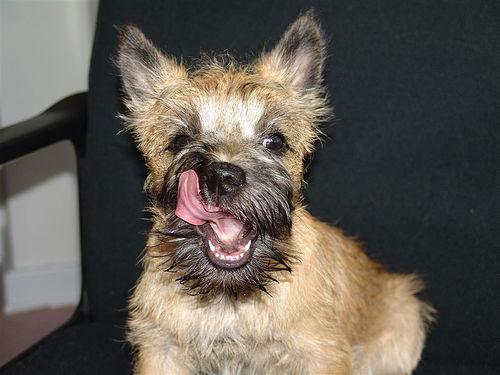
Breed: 211-n000009-cairn